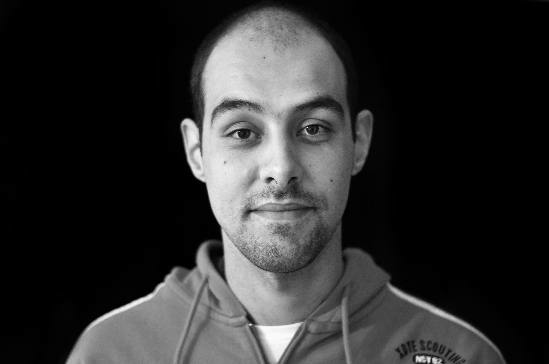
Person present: Yes